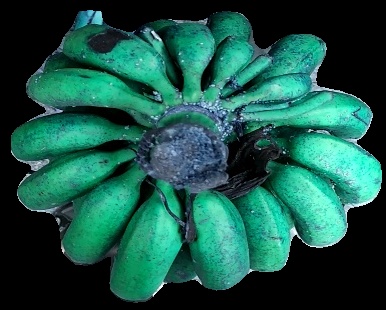
Variety: rasbale
Grade: grade3